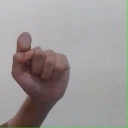
अक्षर: घ